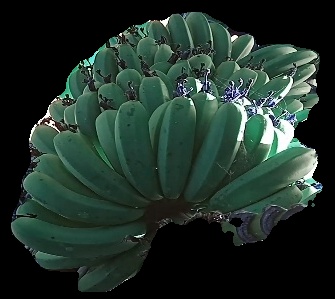
Variety: pachbale
Grade: grade1